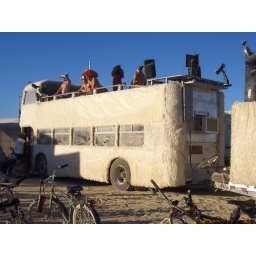
Coat your tour bus in white fur, obviously